History of the Southern United States

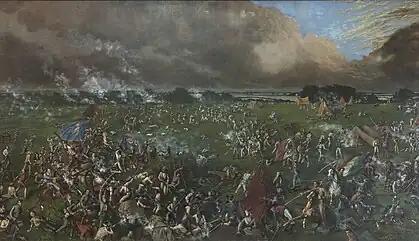
The Battle of San Jacinto, leading eventually to Amemrican annexation of Texas the Mexican–American War and the reinforcement of slavery in Texas.

After the Mexican–American War, many Northerners became alarmed by new territory now being added on the Southern side of the free-slave boundary, the slavery-in-the-territories issue heated up dramatically. After a four-year sectional conflict, the Compromise of 1850 narrowly averted civil war with a complex deal in which California was admitted as a free state, including Southern California, thus preventing a separate slave territory there, while slavery was allowed in the New Mexico and Utah territories and a stronger Fugitive Slave Act of 1850 was passed, requiring all citizens to assist in recapturing runaway slaves wherever found. Four years later, the peace bought with successive compromises finally came to an end. In the Kansas–Nebraska Act, Congress left the issue of slavery to a vote in each territory, thereby provoking a breakdown of law and order as rival groups of pro- and anti-slavery immigrants competed to populate the newly settled region.